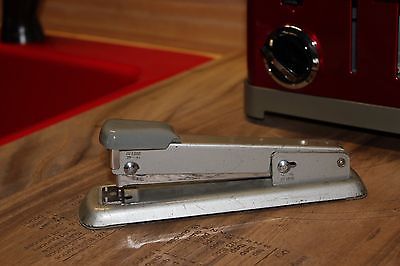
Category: stapler